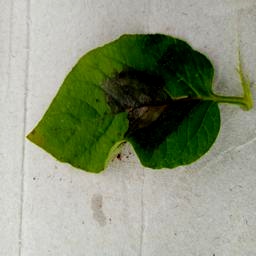
Etiqueta: Late Blight